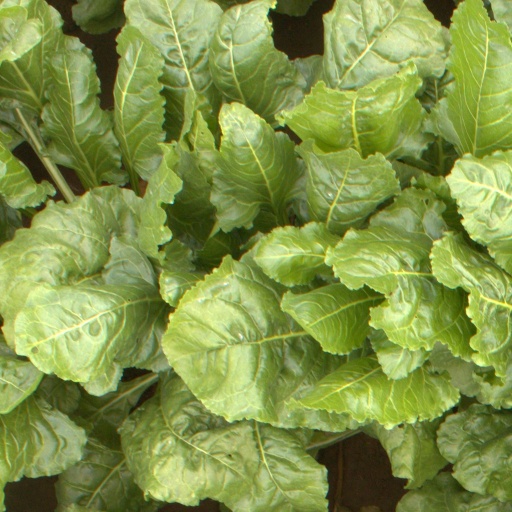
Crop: sugar beet